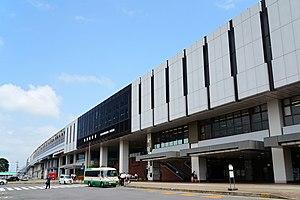
La gare de Nasushiobara est une gare ferroviaire de la ville de Nasushiobara, dans la préfecture de Tochigi, au Japon.
Nasushiobara est une municipalité ayant le statut de ville dans la préfecture de Tochigi, au Japon. La ville a reçu ce statut en 2005.